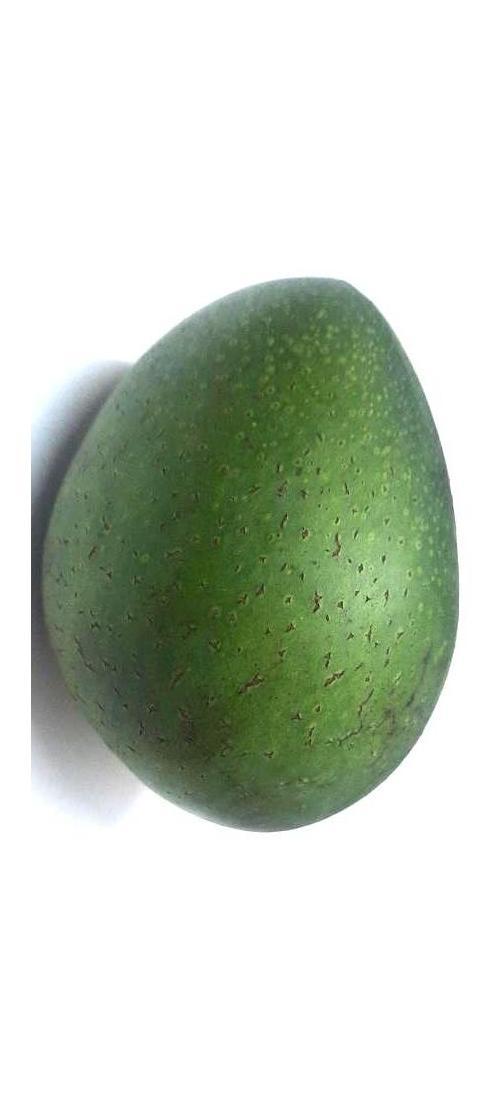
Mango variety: Ashshina Zhinuk